The Conrad Boys

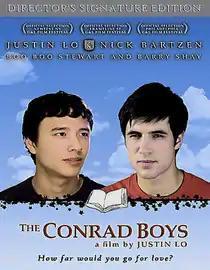
DVD cover

The Conrad Boys is a 2006 American drama film starring Justin Lo, Nick Bartzen, Boo Boo Stewart and Barry Shay. The film was written and directed by Justin Lo. The film was produced by Justin Lo and Jose Ramirez.